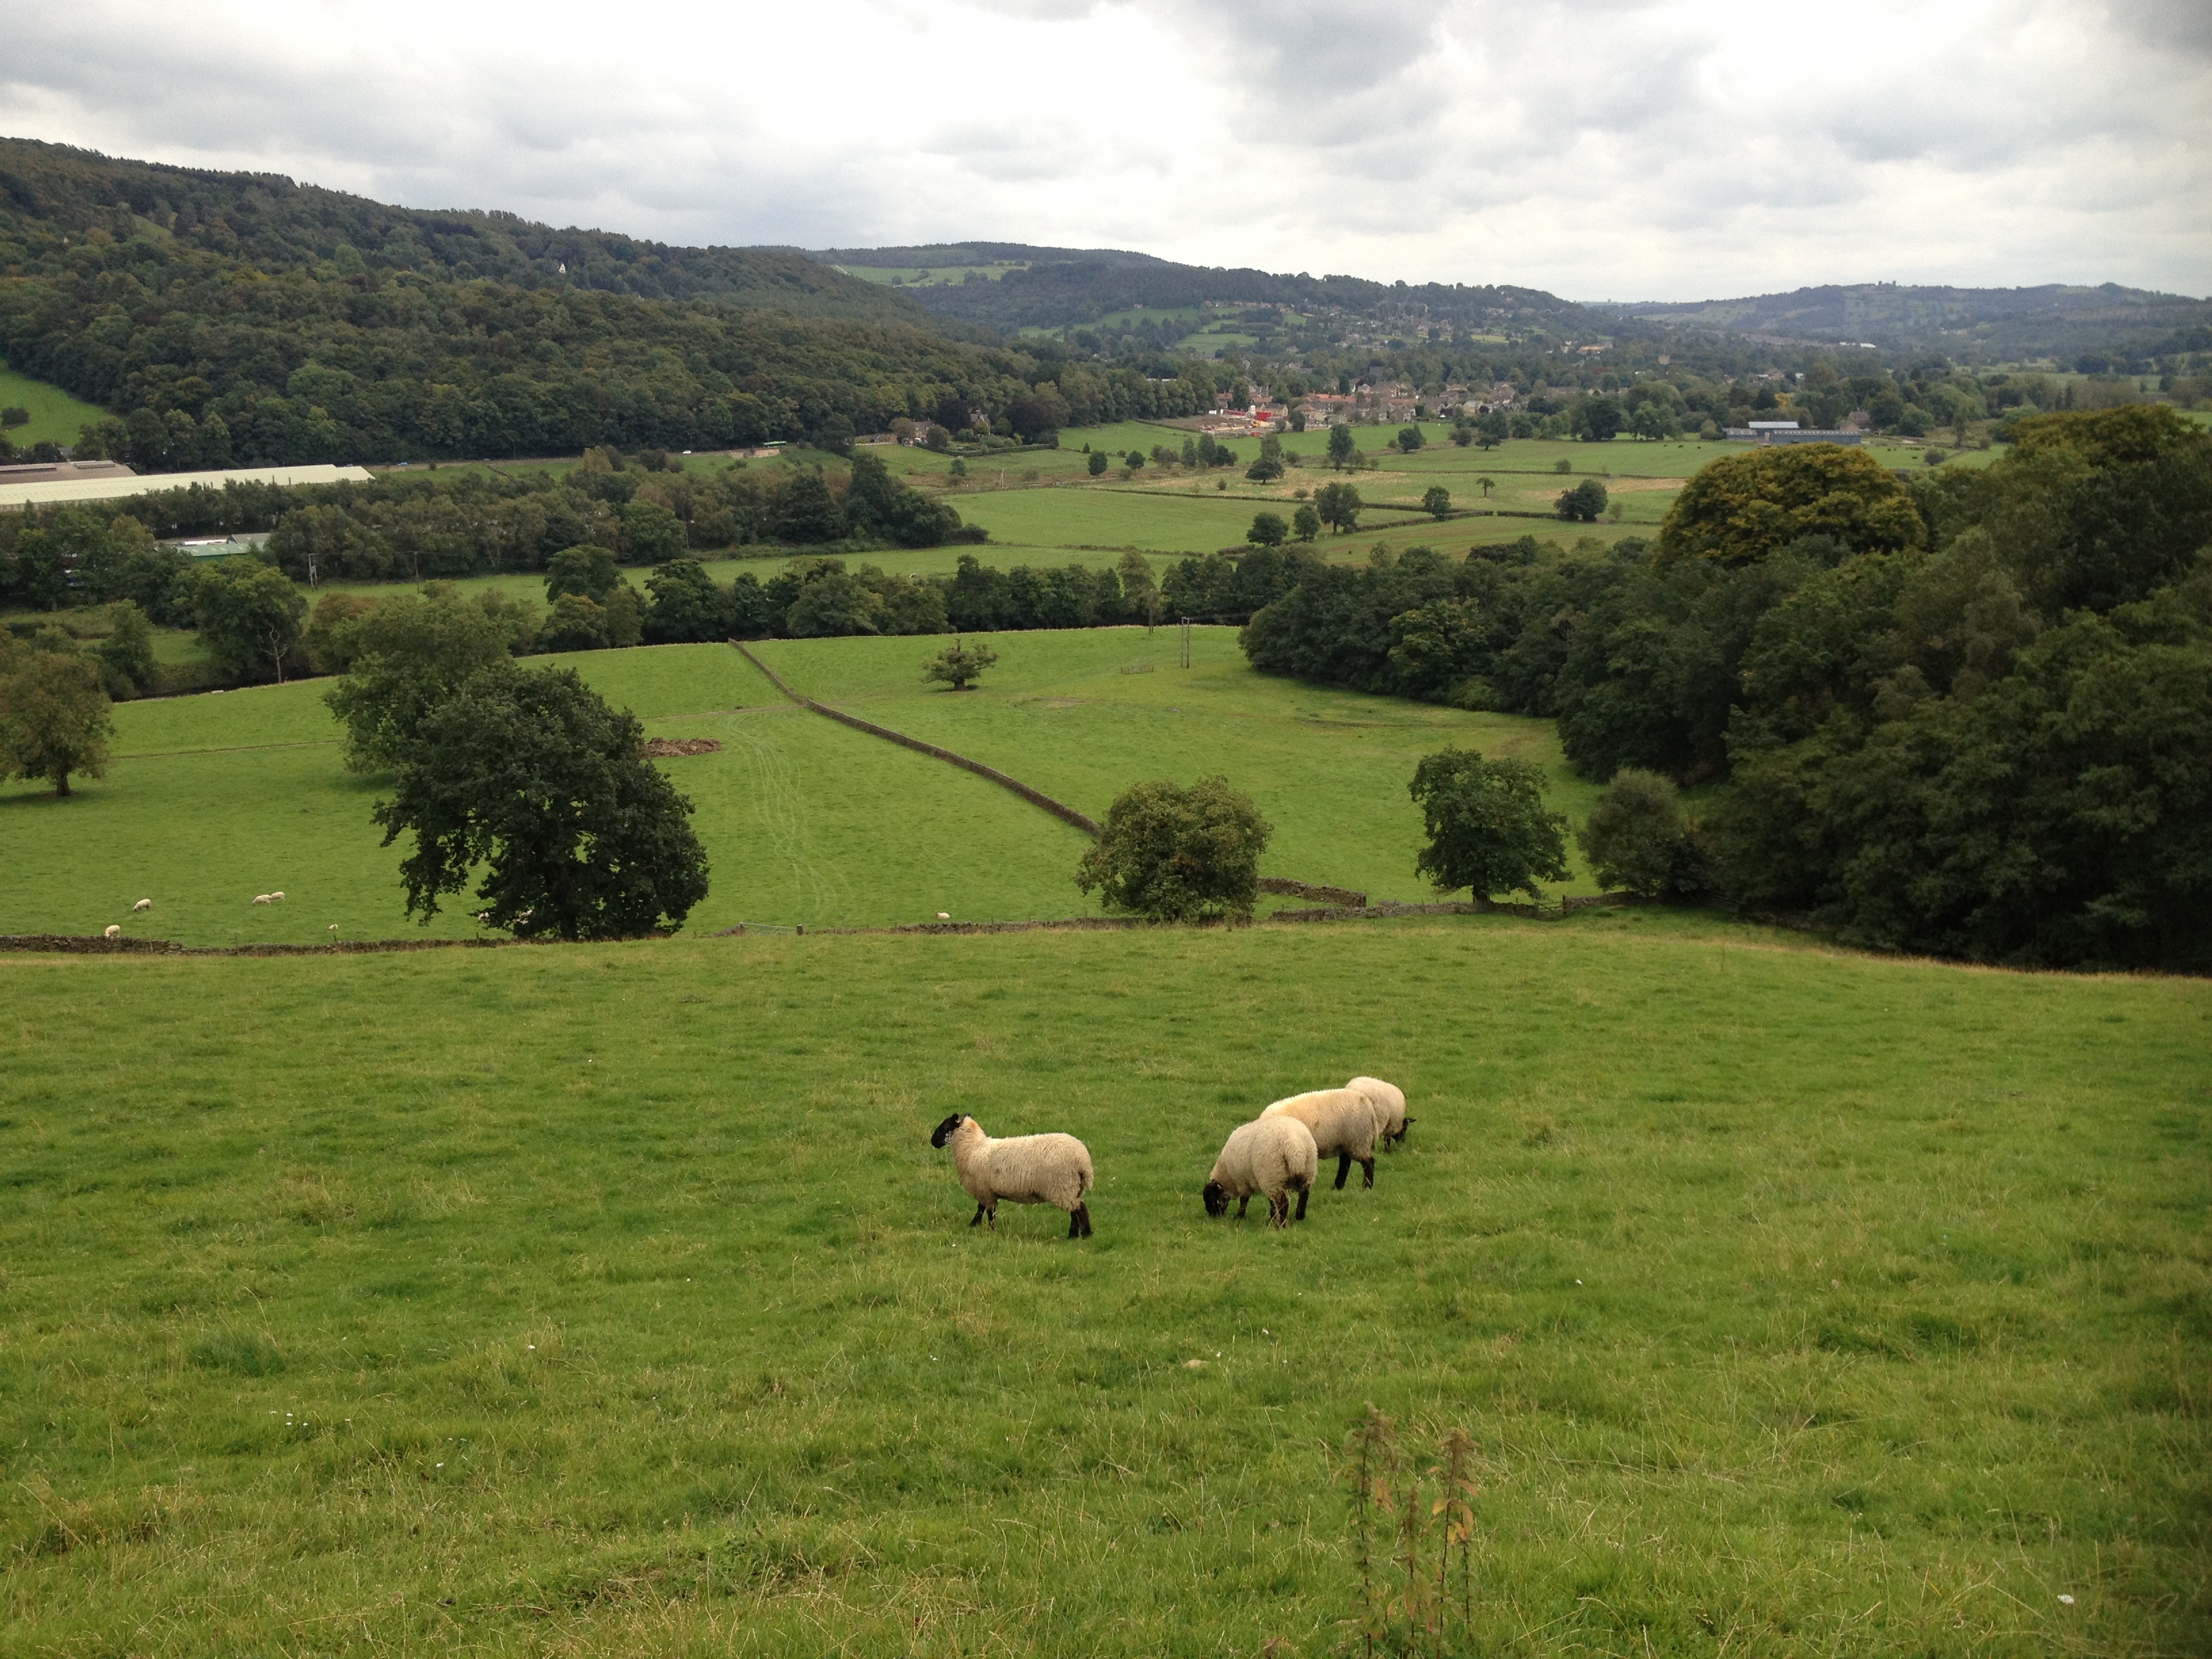
landscape, nature, grass, horizon, mountain, sky, field, farm, meadow, prairie, hill, animal, mountain range, herd, heaven, pasture, grazing, sheep, agriculture, highland, national park, plain, england, grassland, plateau, sheeps, britain, habitat, rural area, mountainous landforms, pdnp, the peak district